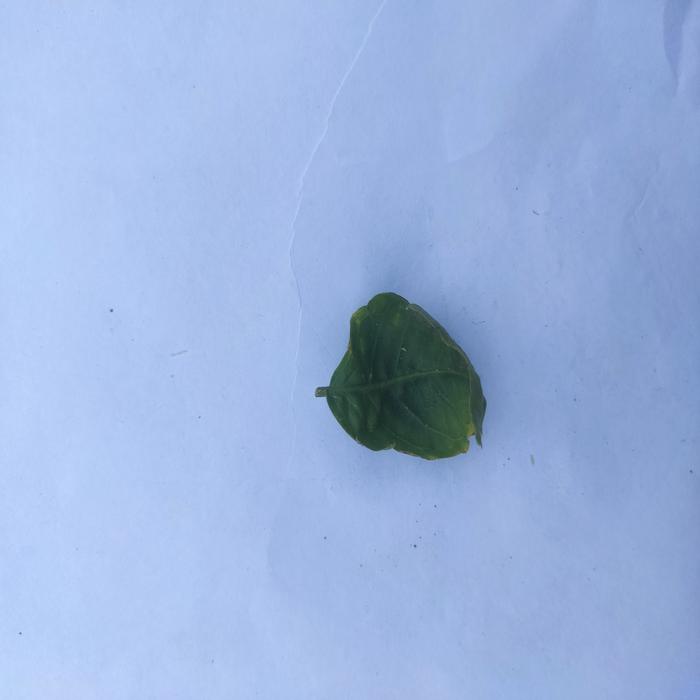
Crop: Aegle Marmelos
Leaf condition: Leaf_Curl